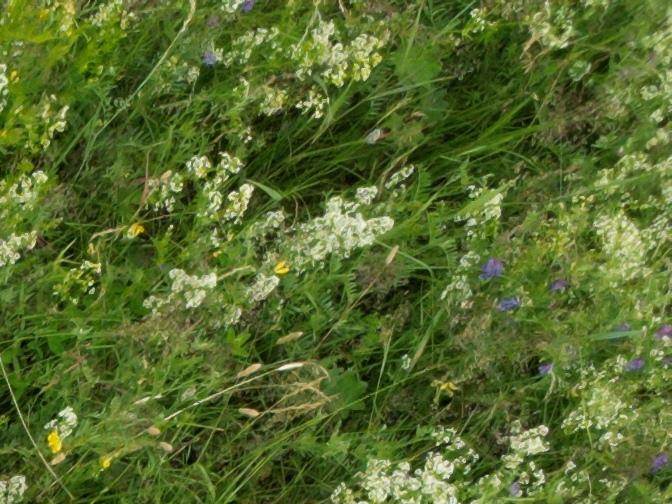
Flowers visible: yarrow flowers